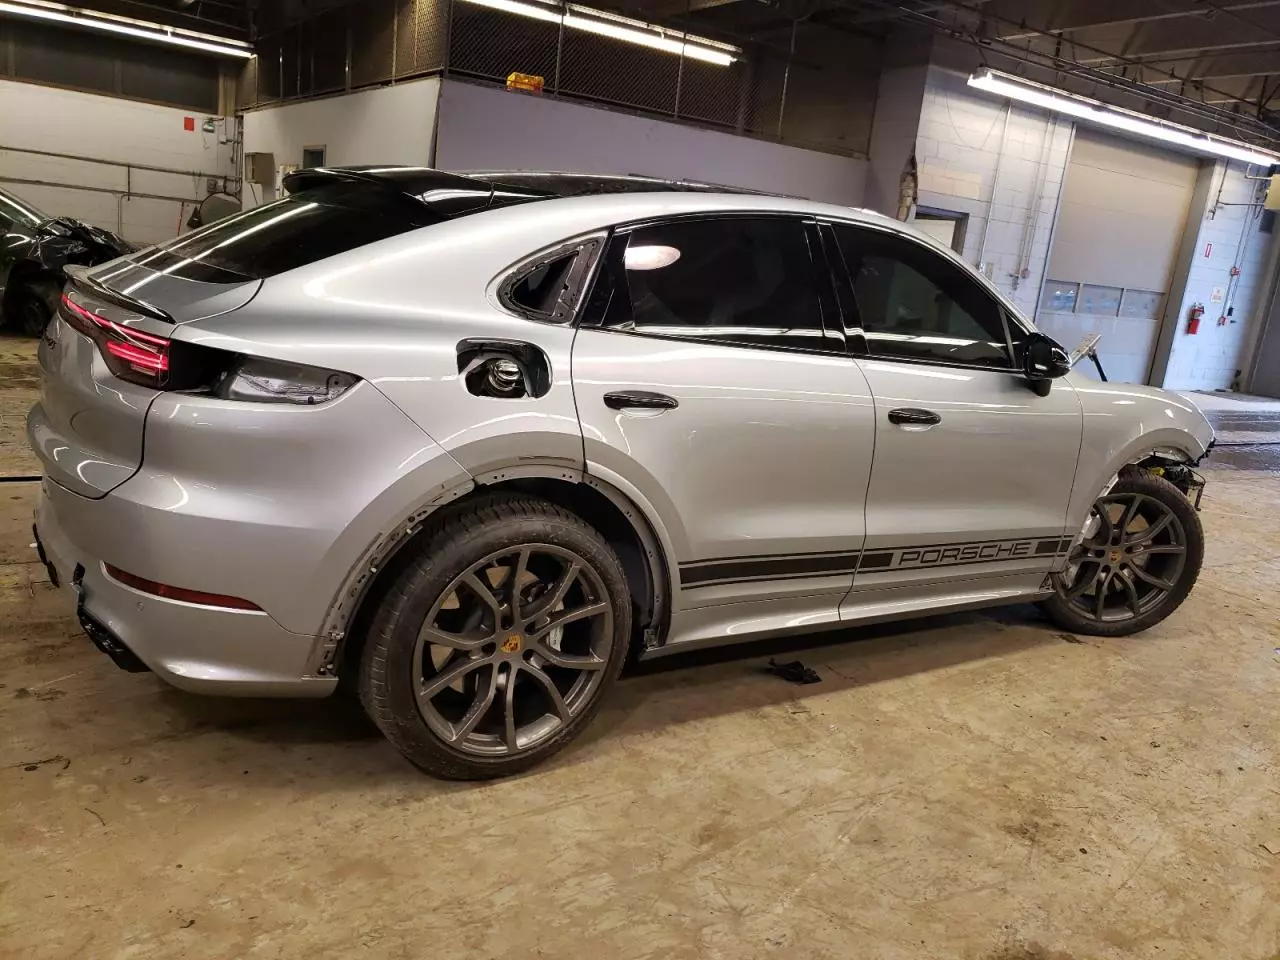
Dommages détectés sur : aile avant droite, aile arrière droite, feu arrière droit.
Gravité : mineur